Modern history of Ukraine

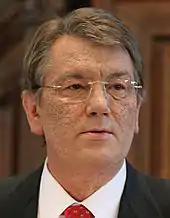
Yushchenko at the University of Amsterdam, with chloracne from TCDD dioxin poisoning (2006).

The Nazi administrators of conquered Soviet territories made little attempt to exploit the population's possible dissatisfaction with Soviet political and economic policies. Instead, the Nazis preserved the collective-farm system, systematically carried out genocidal policies against Jews, and deported many Ukrainians to forced labour in Germany. In their active resistance to Nazi Germany, the Ukrainians comprised a significant share of the Red Army and its leadership as well as the underground and resistance movements.